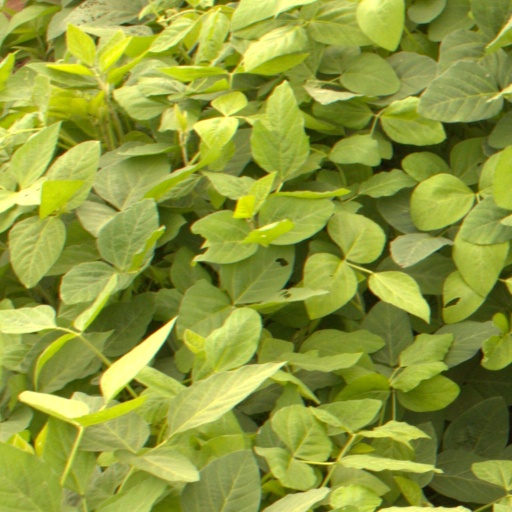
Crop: soybean